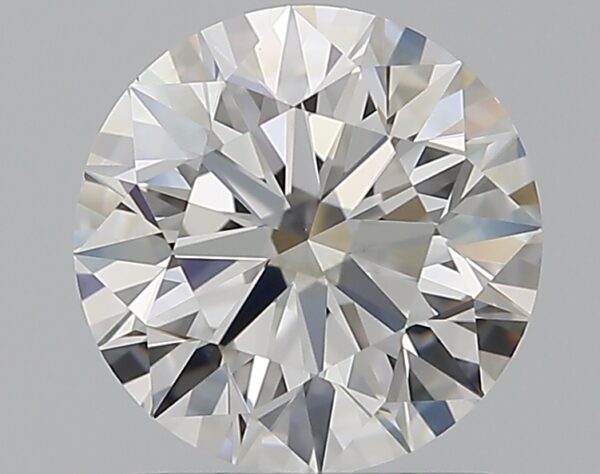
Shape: round
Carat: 1.2
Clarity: VS1
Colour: H
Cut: EX
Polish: EX
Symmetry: EX
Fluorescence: F
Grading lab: GIA
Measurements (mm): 6.76 x 6.81 x 4.23